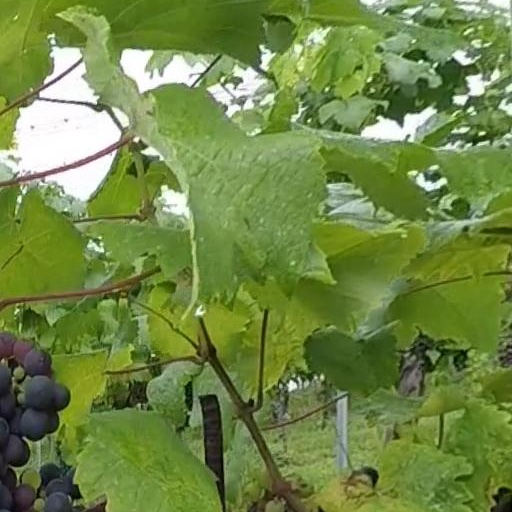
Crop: grape